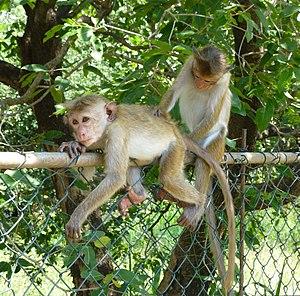
Macaques à toque (Macaca sinica), perchés sur un grillage à Dambulla (Sri Lanka)
Le macaque à toque ou macaque couronné est une espèce de macaque endémique du Sri Lanka.